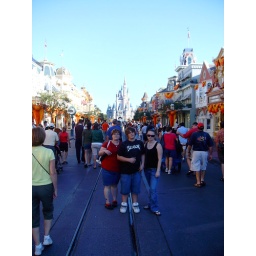
posing in front of the castle on main street